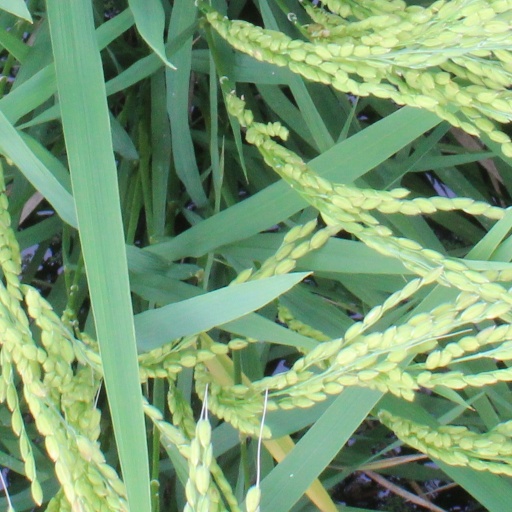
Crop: rice